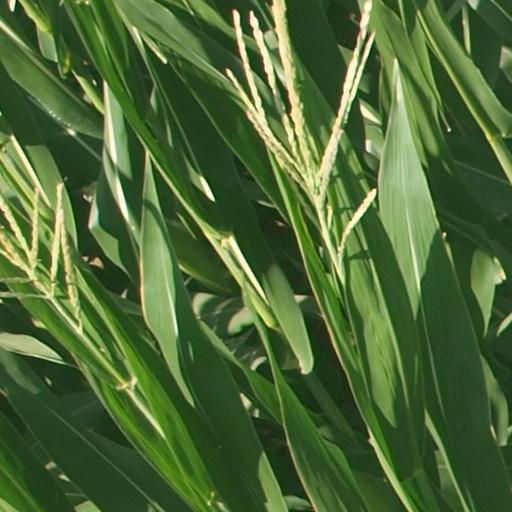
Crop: maize; corn